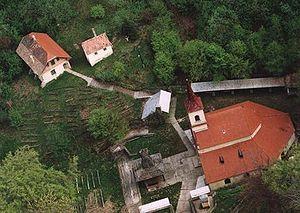
Csatka est un village et une commune du comitat de Komárom-Esztergom en Hongrie.